USS Yancey

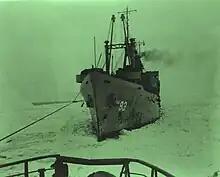
UCGC "Northwind" towing "Yancy" towards an area of less dangerous ice during Operation Deep Freeze, 1956-1957

Over the next decade, "Yancey" operated between west coast ports and advanced bases in the Western Pacific (WestPac), including ports in Japan, Korea, and the Philippines. During that period, she also supported United Nations (UN) actions in Korea, operating in support of the initial attempts to fight the North Korean advance; in the first UN counteroffensives in early 1951; and in the final phases of activity that preceded the armistice in the summer of 1953. "Yancey" was awarded three battle stars for her Korean War service.